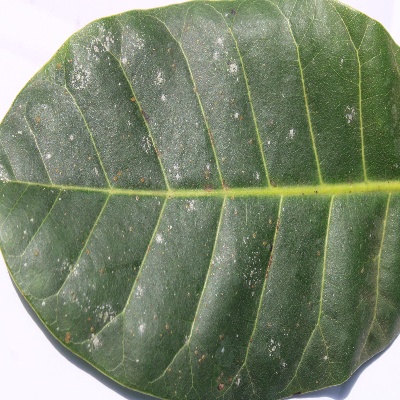
Crop: Cashew
Condition: red rust